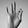
ASL letter: F